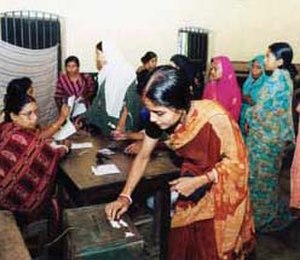
Valg
Kvinder ved afstemning i Bangladesh.
Et valg er en afstemning, der afgør hvem, der skal besætte ledige poster i en lovgivende eller besluttende forsamling - i modsætning til en afstemning, der vedrører et bestemt emne, og som oftest vil være valget mellem at indføre en ny almen praksis eller ej. Valg og afstemning bruges ofte synonymt på trods af denne forskel.